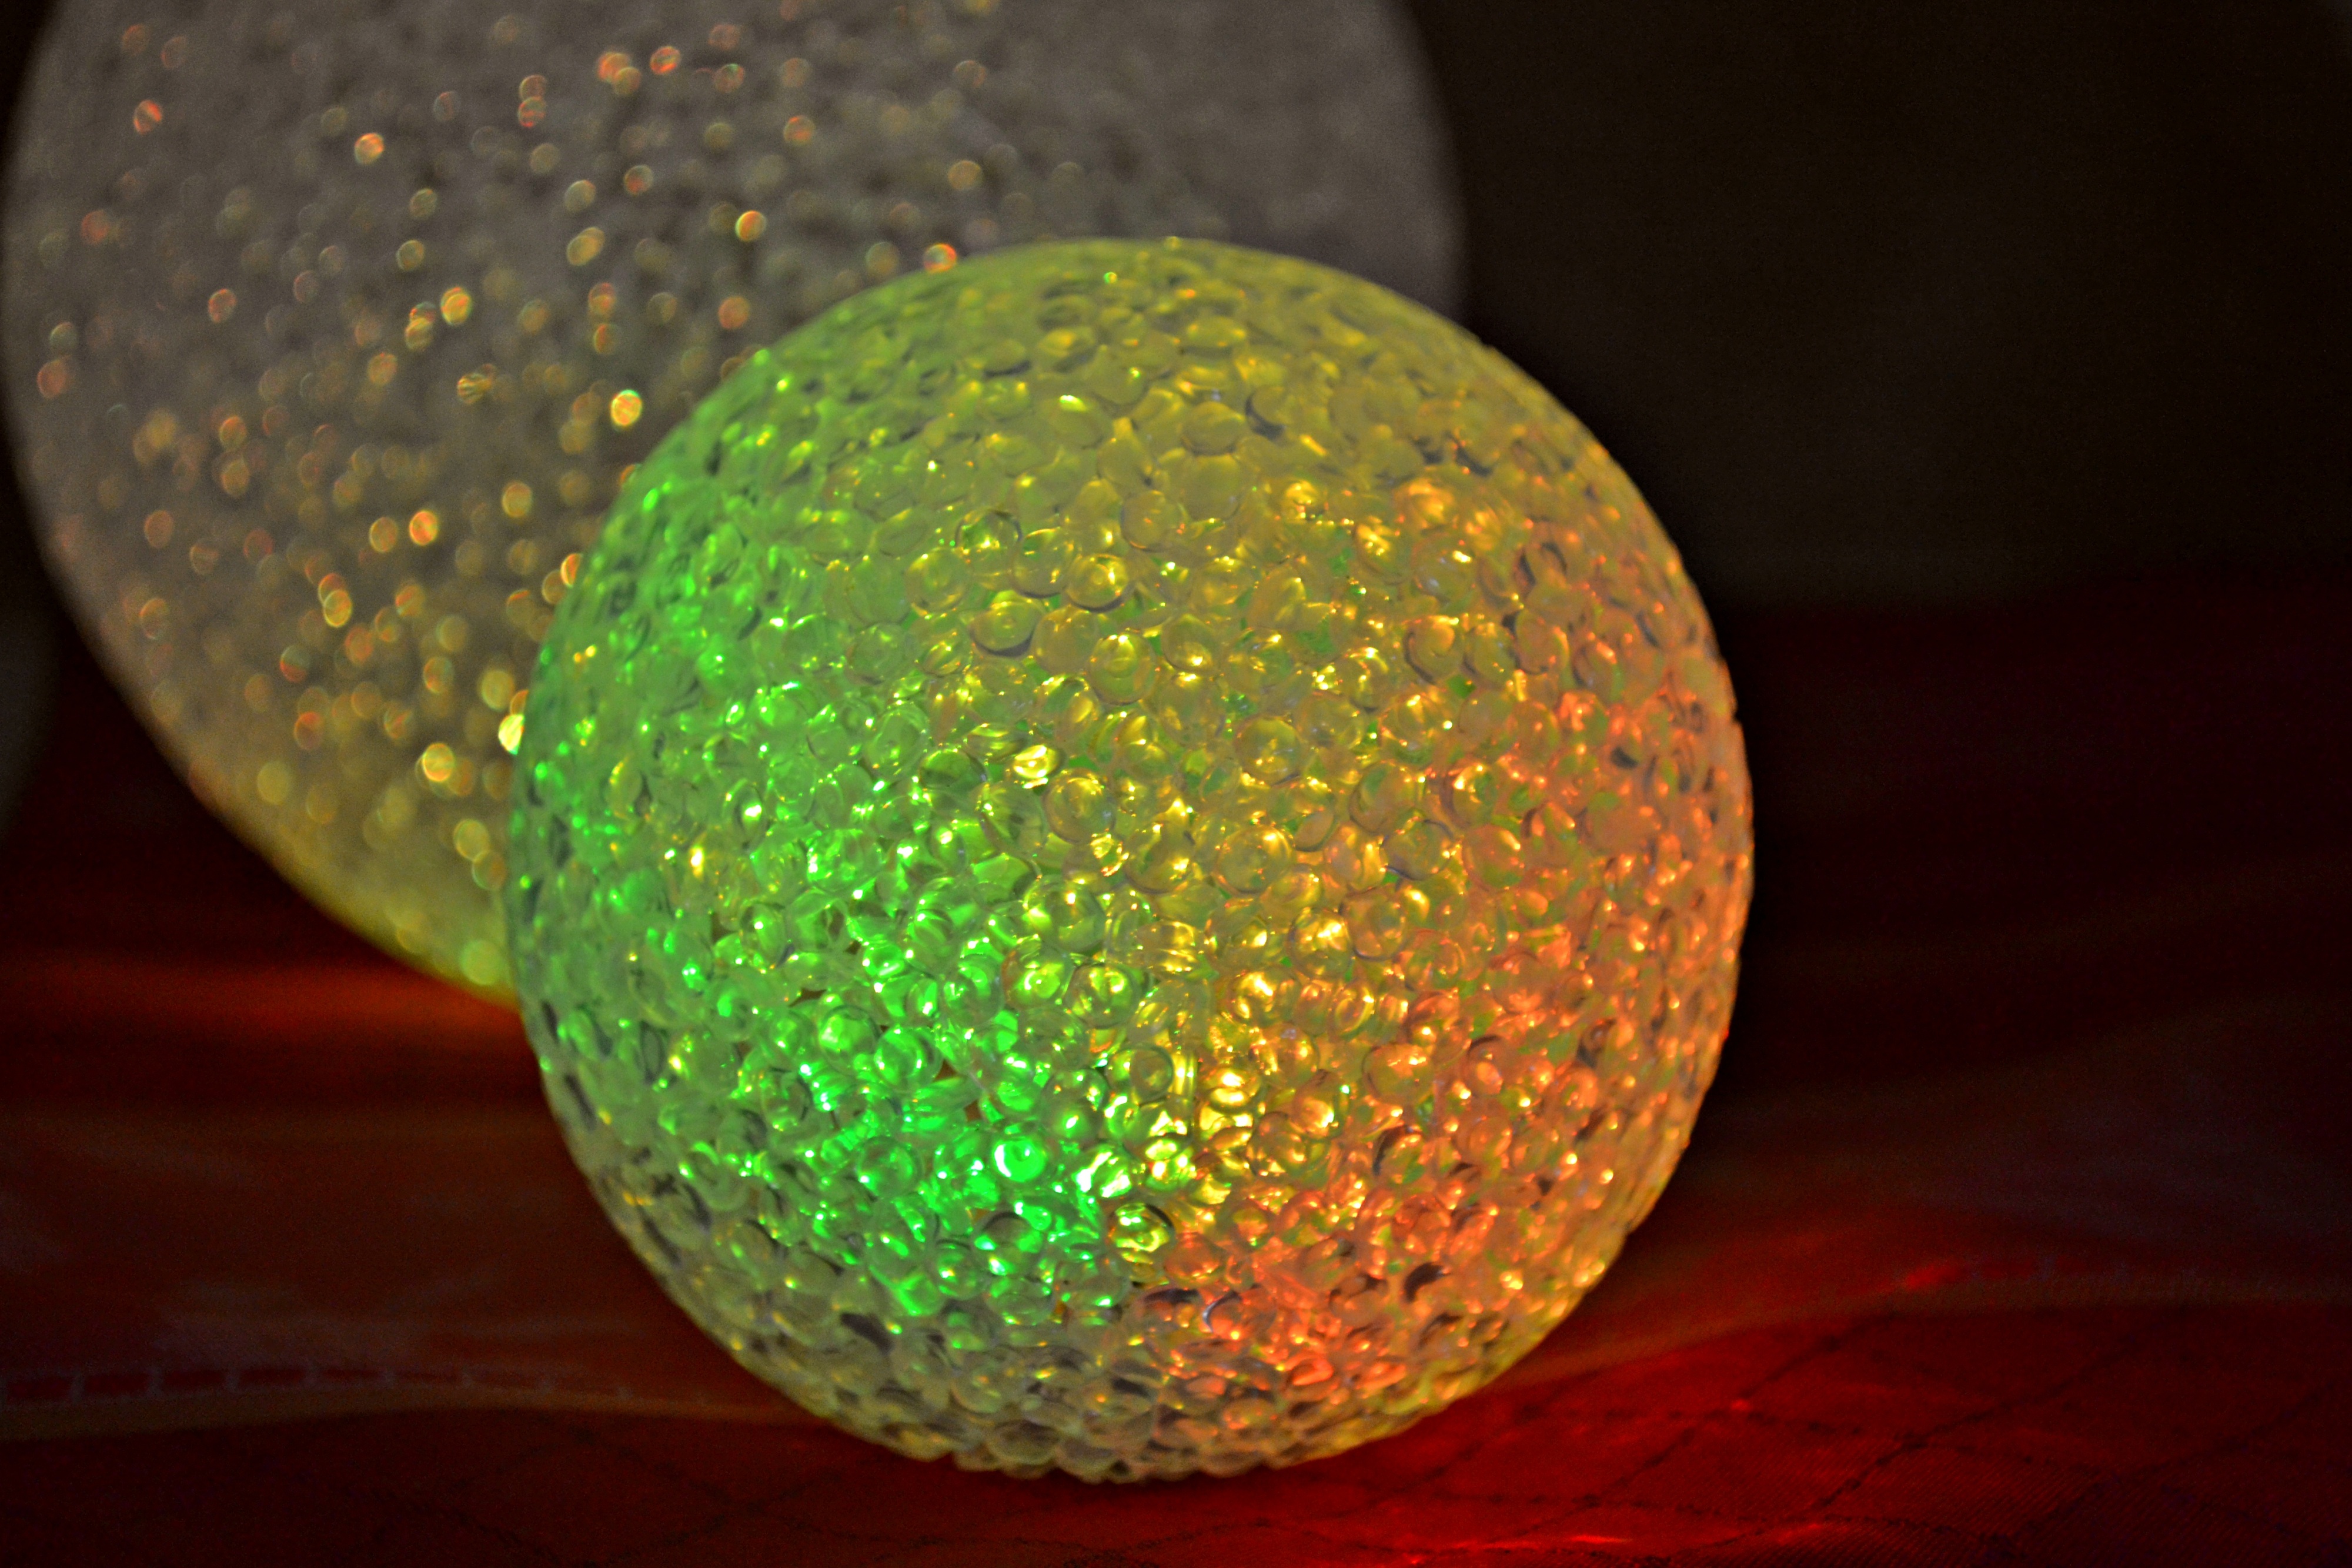
light, glass, atmosphere, decoration, green, color, cosy, colorful, yellow, christmas, lighting, circle, colors, lamps, sphere, christmas bauble, shape, glass ball, macro photography, christmas decorations, christmas lights, bol, eindejaarsversiering, kerstbol, end of year